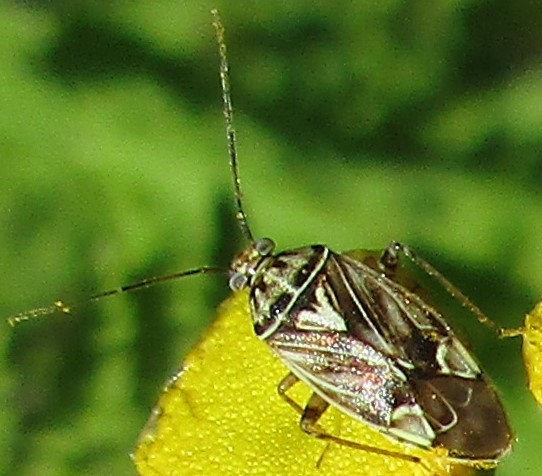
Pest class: lygus_bug